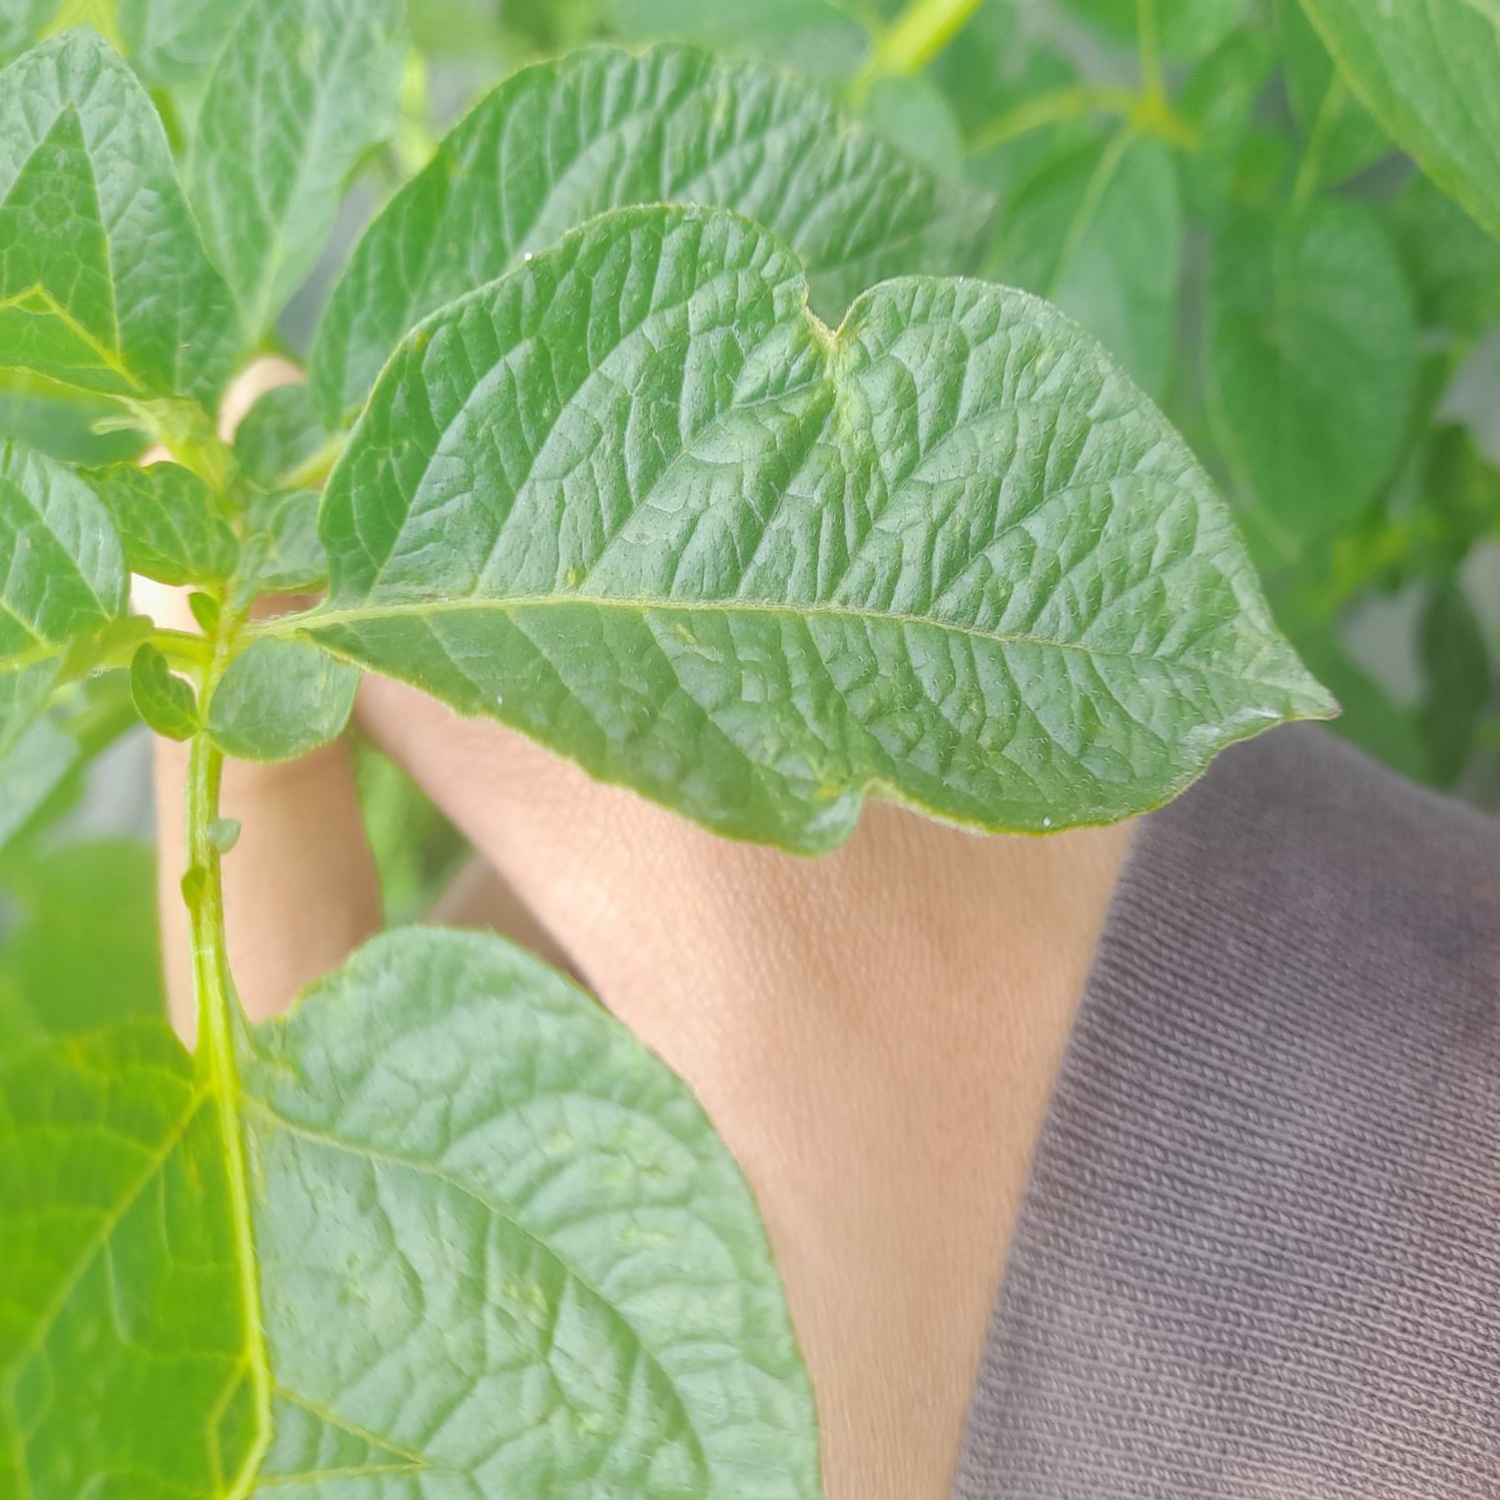
Etiqueta: Virus